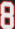
Number: 8